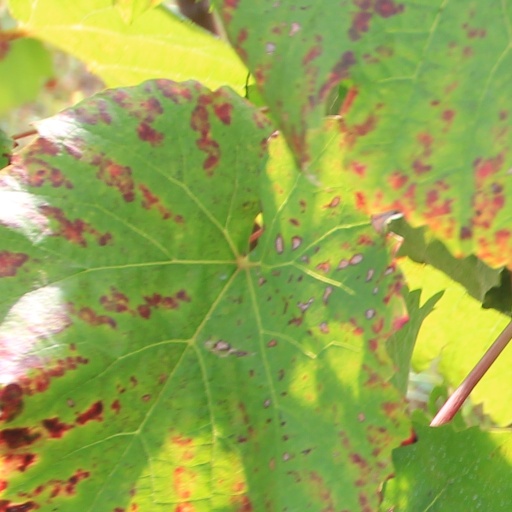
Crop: grape